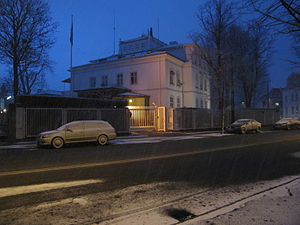
Forholdet mellem Danmark og Rusland / Nutidigt forhold / Ruslands indstilling til Danmark / Ambassadøren
Den russiske ambassade i København
Forholdet mellem Danmark og Rusland referer til de udenrigspolitiske interaktioner mellem Kongeriget Danmark og Den Russiske Føderation.